2023 French Open – Boys' singles

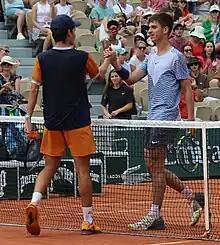
Dino Prižmić (right) beat Juan Carlos Prado Ángelo in the final.

Dino Prižmić won the boys' singles title at the 2023 French Open, defeating Juan Carlos Prado Ángelo in the final, 6–1, 6–4.